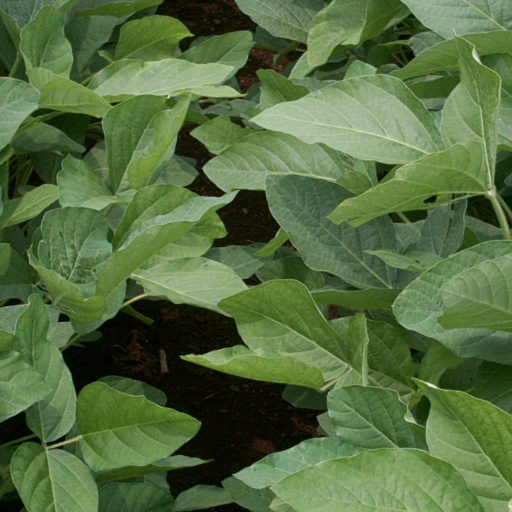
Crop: soybean